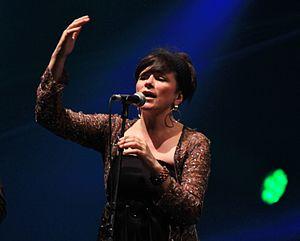
Concert du groupe Dervish lors du festival interceltique de Lorient 2014.